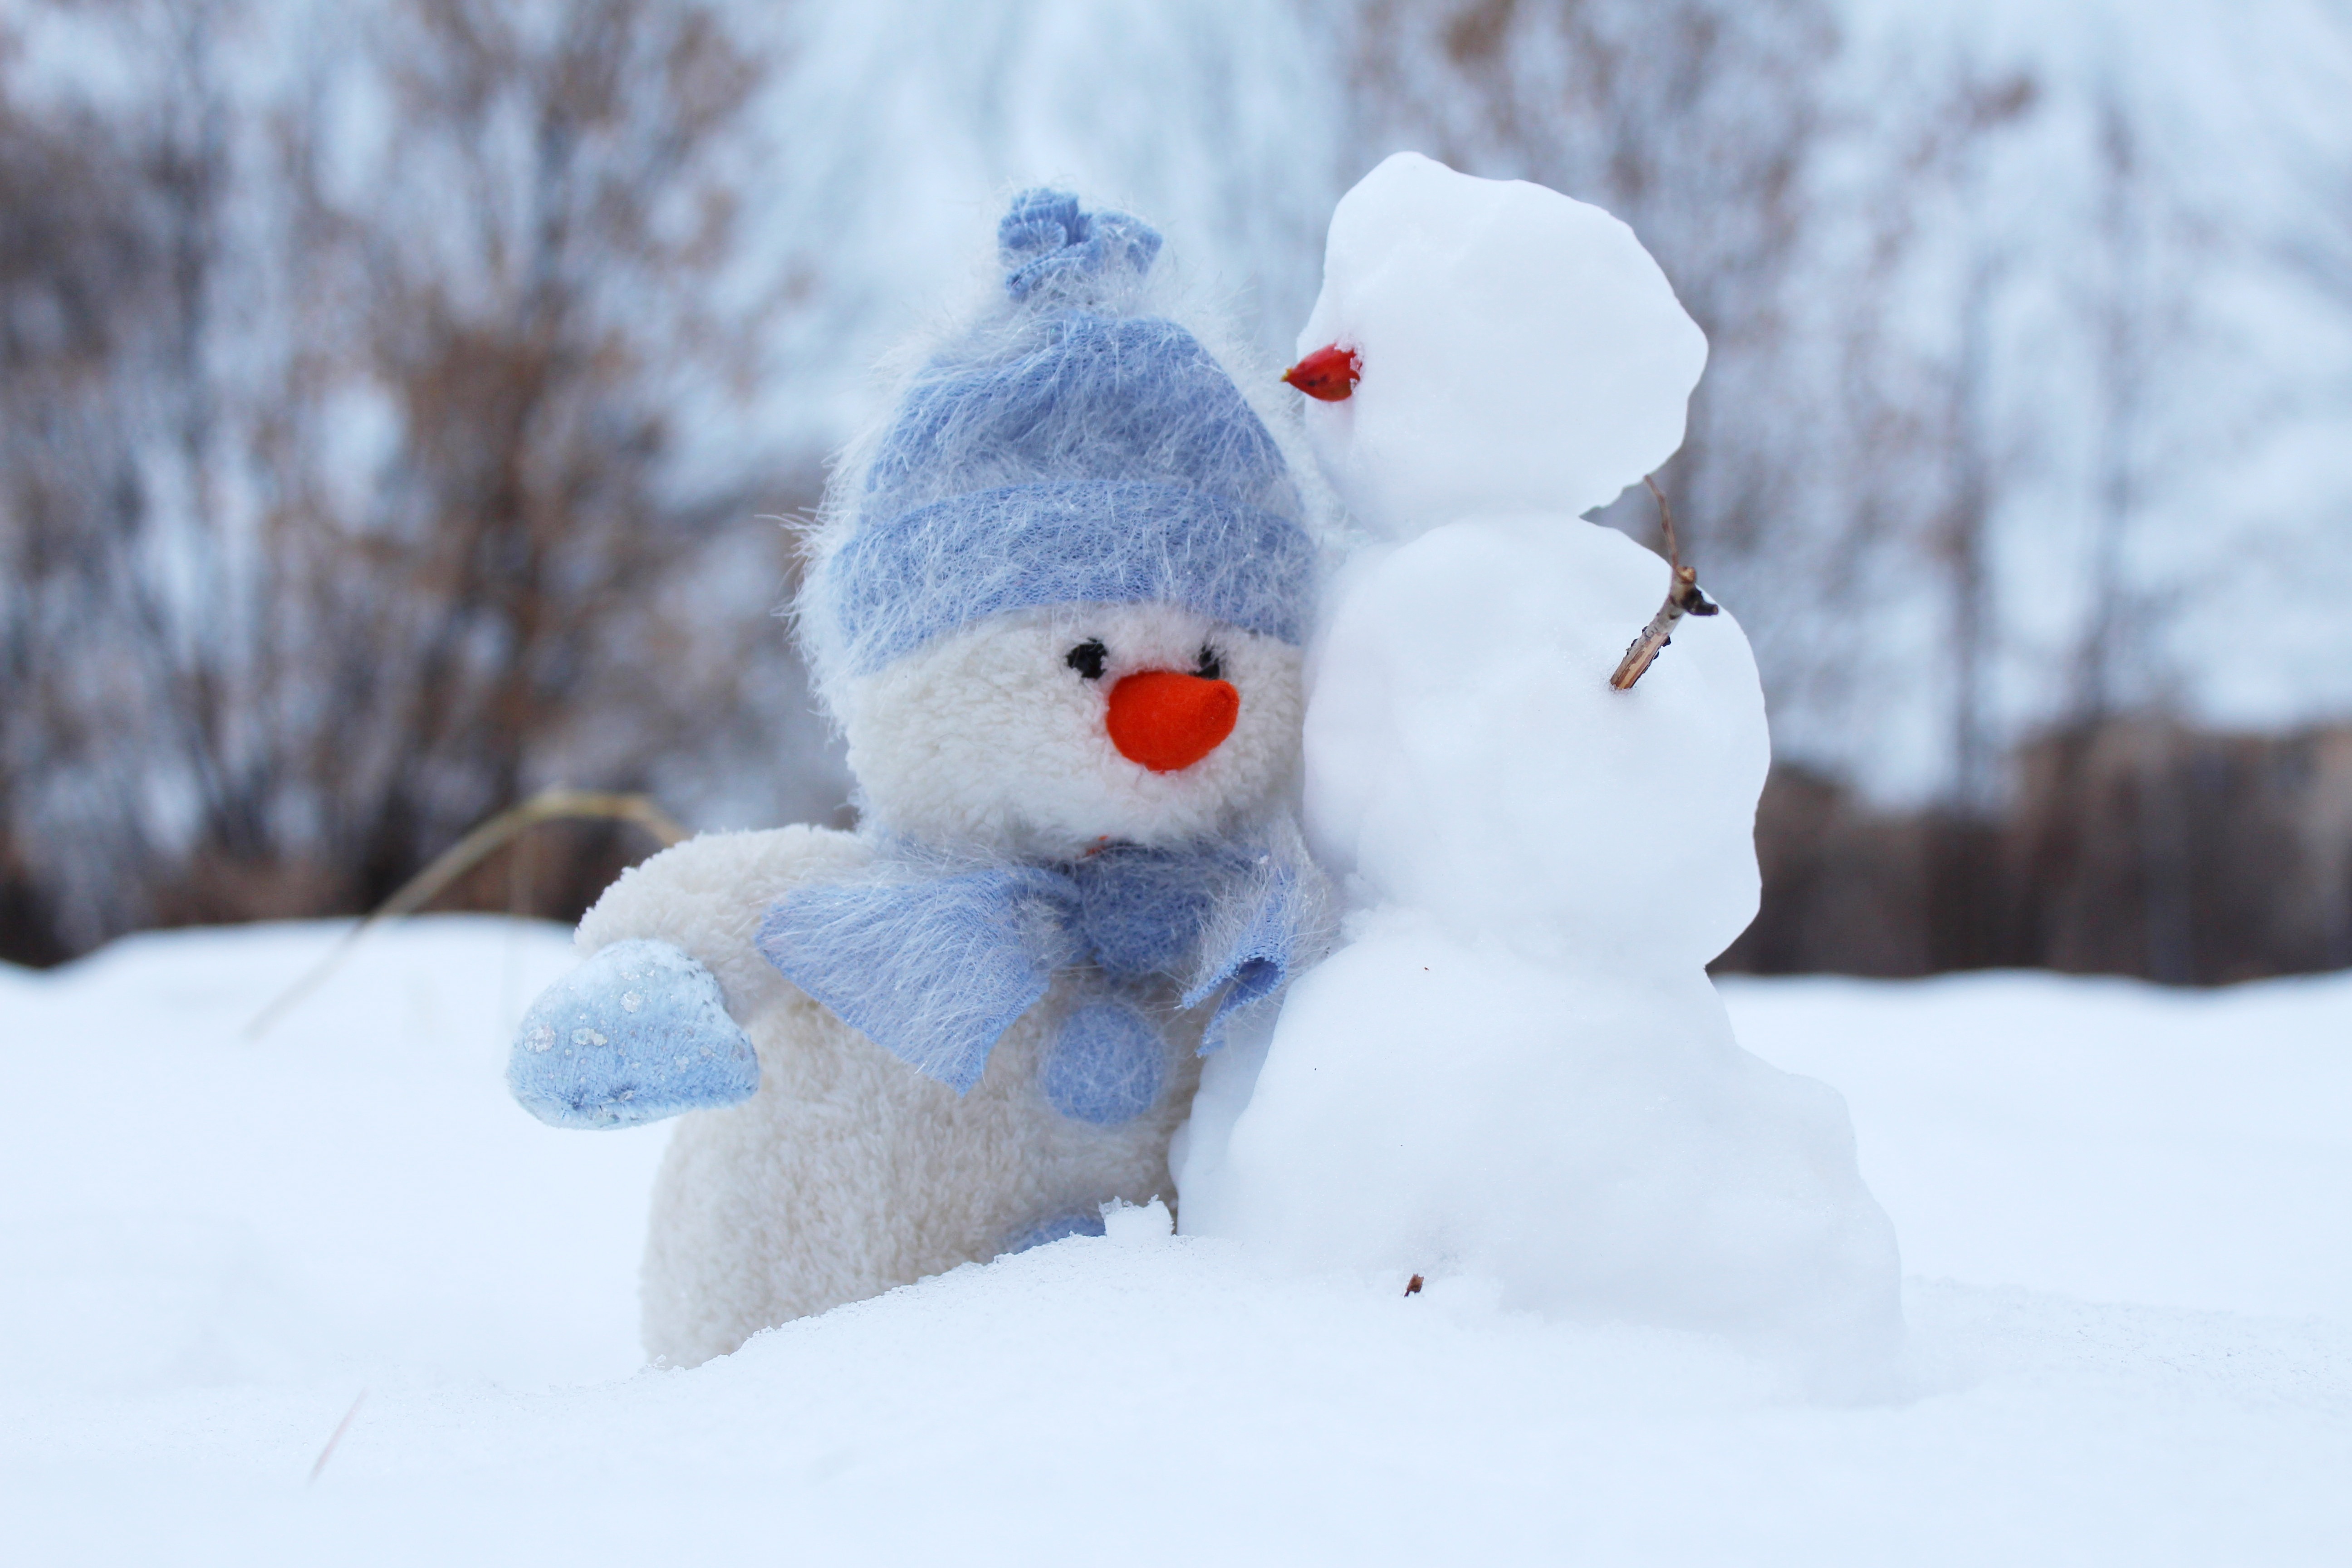
nature, snow, winter, white, frost, vacation, love, gift, weather, holiday, two, friendship, christmas, toy, season, friends, snowman, postcard, joy, idea, dreams, brothers, freezing, snowdrifts, new year's eve, congratulation